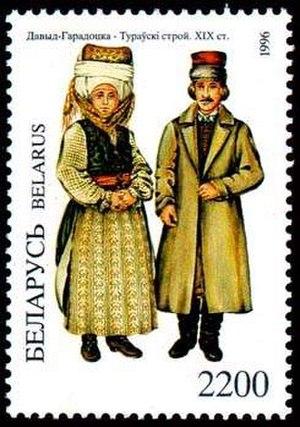
Les Biélorusses sont les habitants autochtones de la Biélorussie. Ce sont des Slaves orientaux, tout comme les Russes et les Ukrainiens. Ils représentent environ 81 % de la population de la Biélorussie. Des communautés importantes de Biélorusses existent en Russie, Pologne, Ukraine, Lettonie et Lituanie ; les Biélorusses ont beaucoup émigré dans les pays de la CEI ainsi qu'aux États-Unis et au Canada.